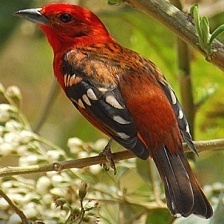
Species: FLAME TANAGER
Scientific name: PIRANGA BIDENTATA